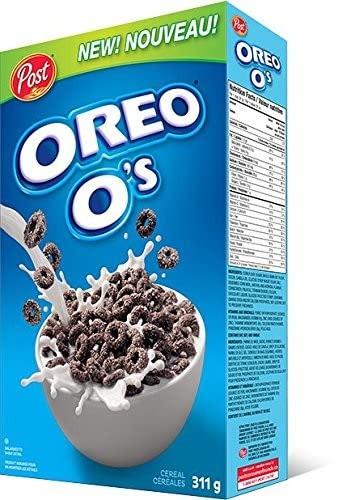
Item Name: Post Oreo O's Breakfast Cereal 311 grams Box - Imported from Canada
Value: 10.97
Unit: Ounce

Price: 6.31